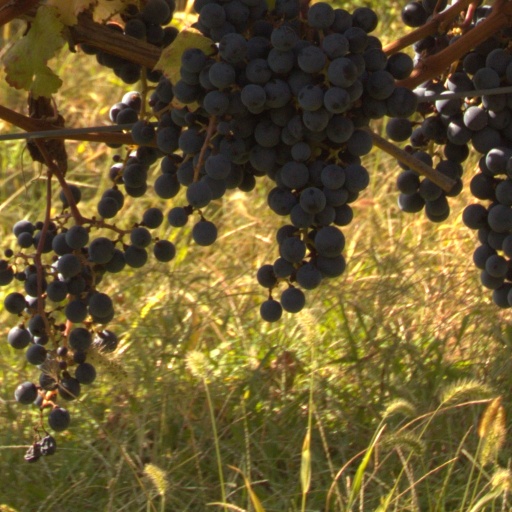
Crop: grape